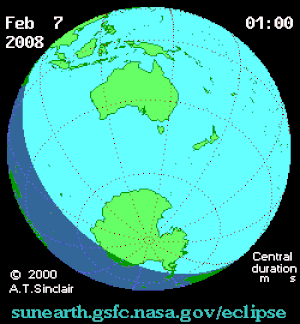
L’éclipse solaire du 7 février 2008 est une éclipse solaire annulaire. Elle eut lieu, il y a : 12 ans, 4 mois et 28 jours.